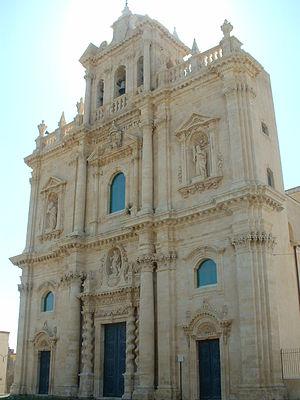
L'ancienne province de Syracuse devenue Libre consortium municipal est une province italienne de Sicile dont la capitale est Syracuse. La province compte 404 271 habitants et a une superficie de 2 109 km². Elle a une densité de 189 hab./km². Elle a des frontières avec la province de Catane au nord-ouest et avec la province de Raguse à l'ouest. Elle est bordée par les mers Ionienne et Méditerranée.